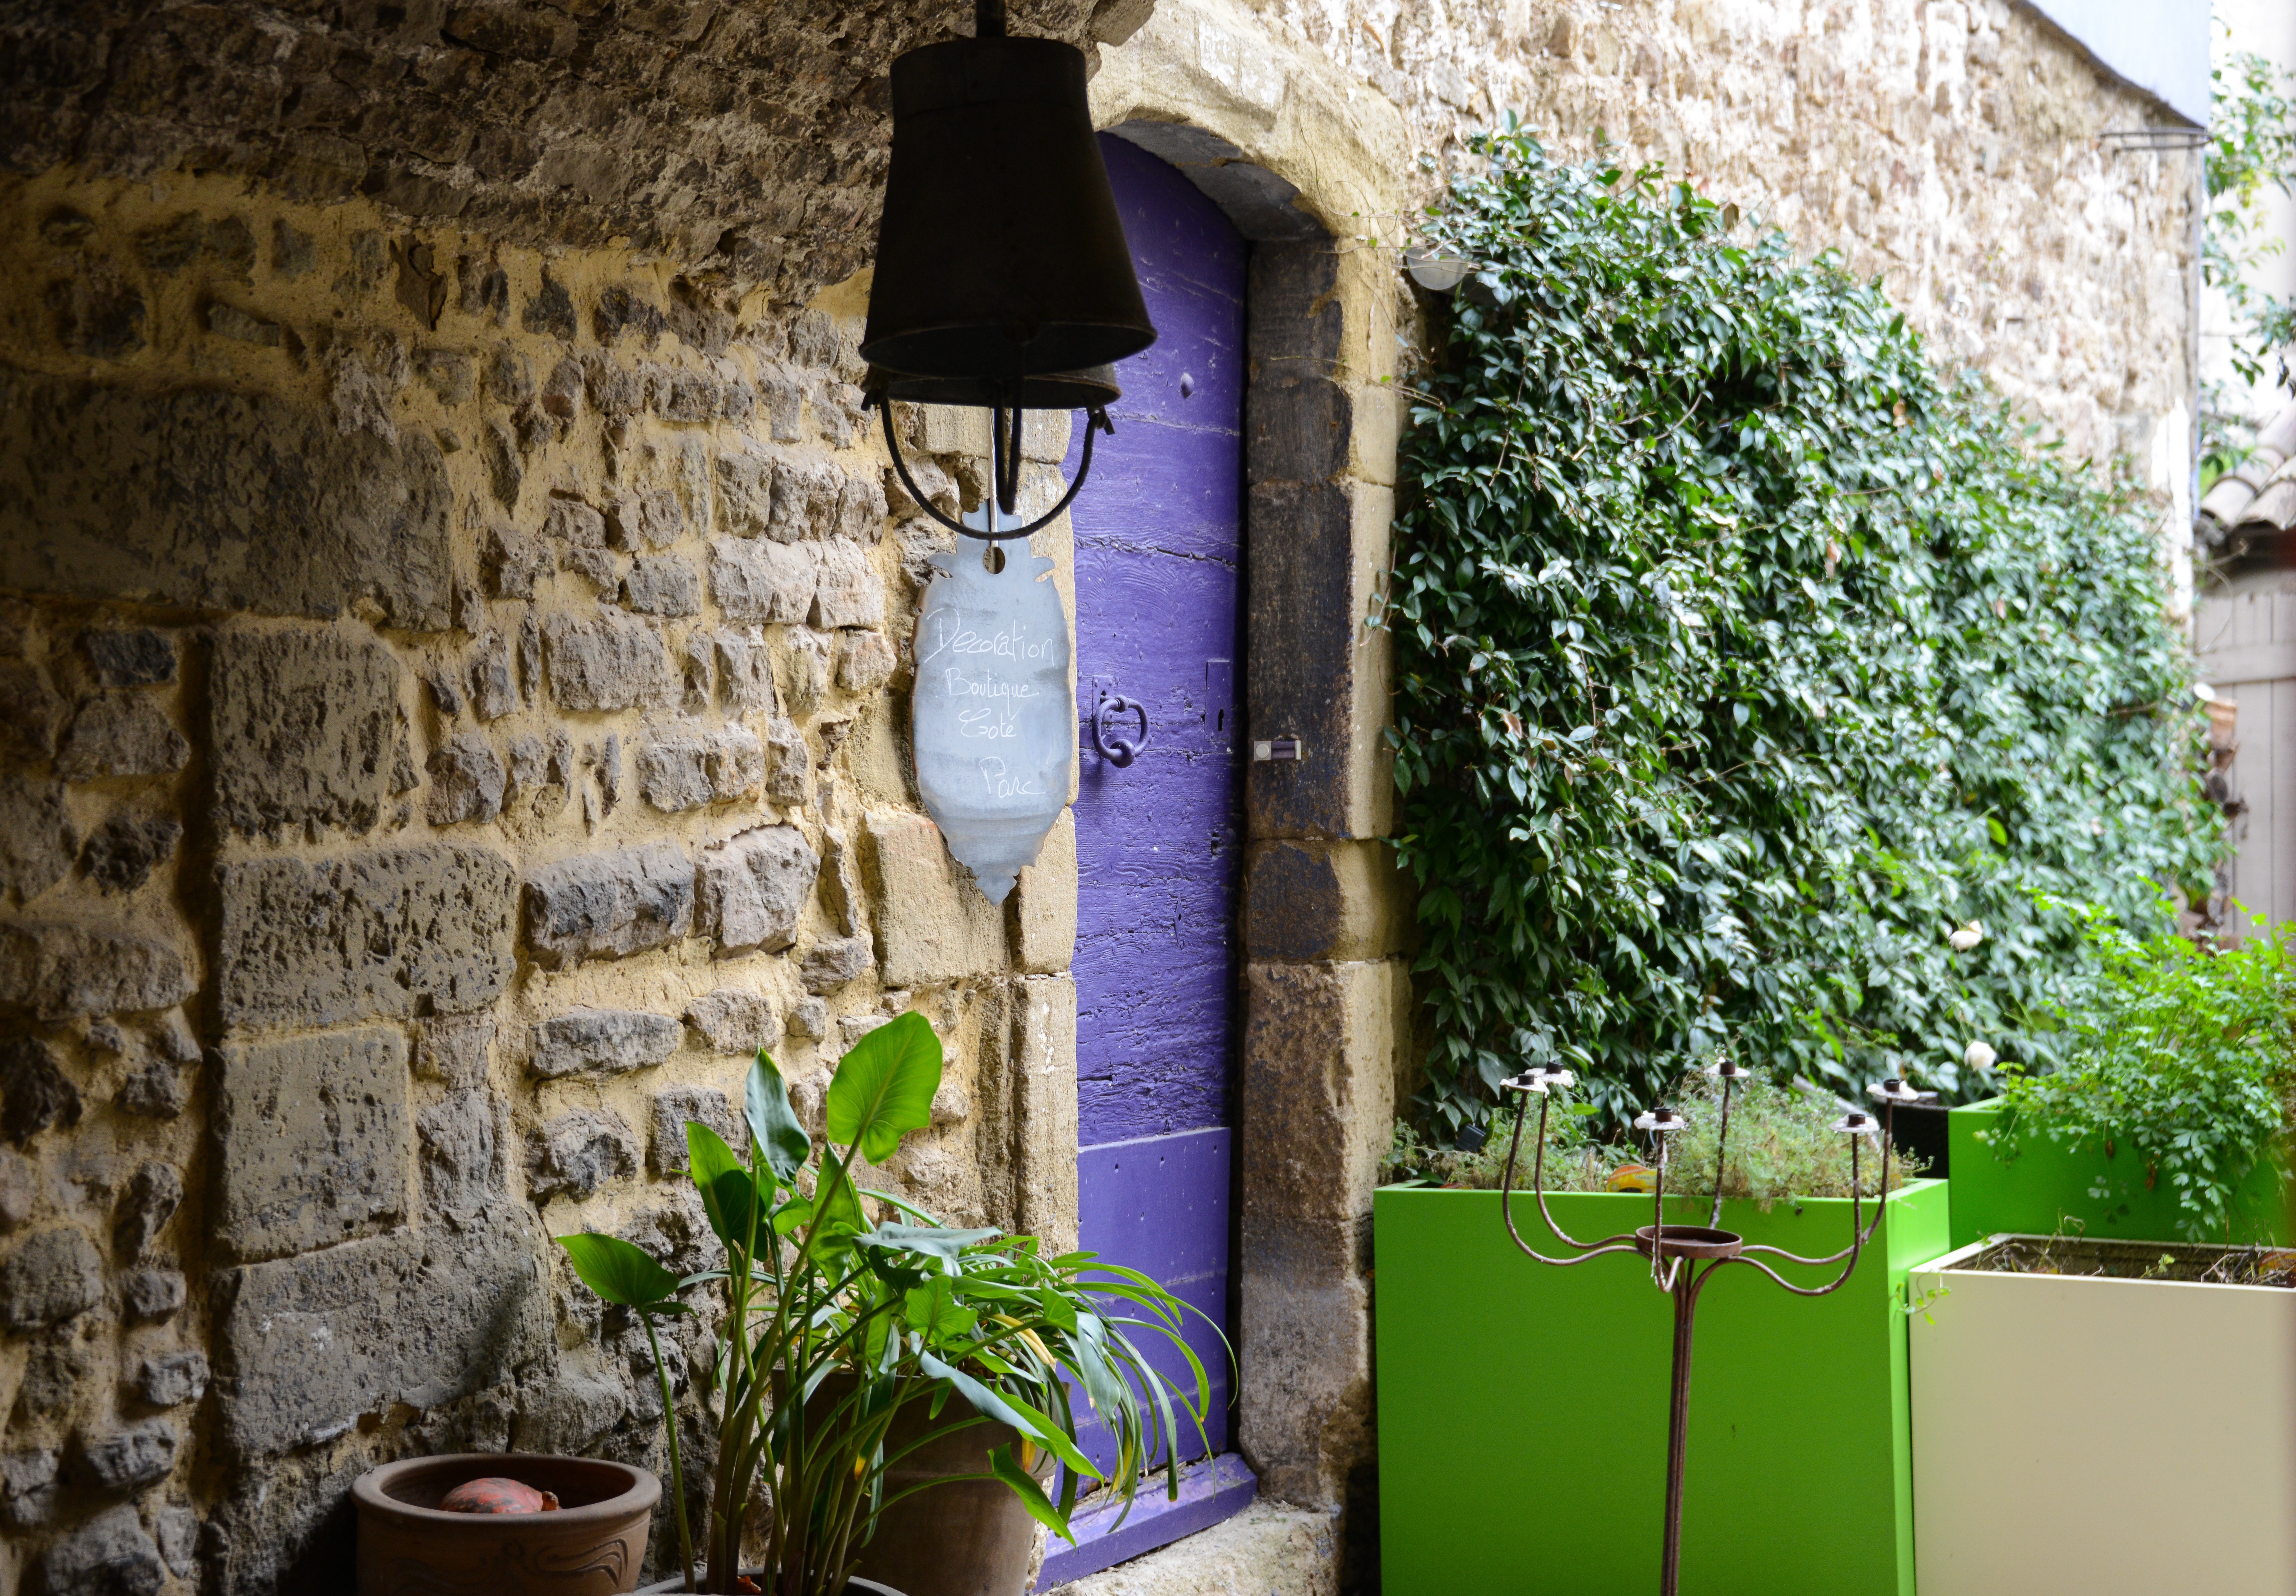
flower, wall, green, garden